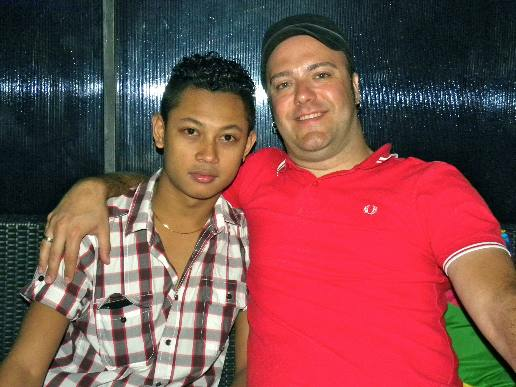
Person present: Yes